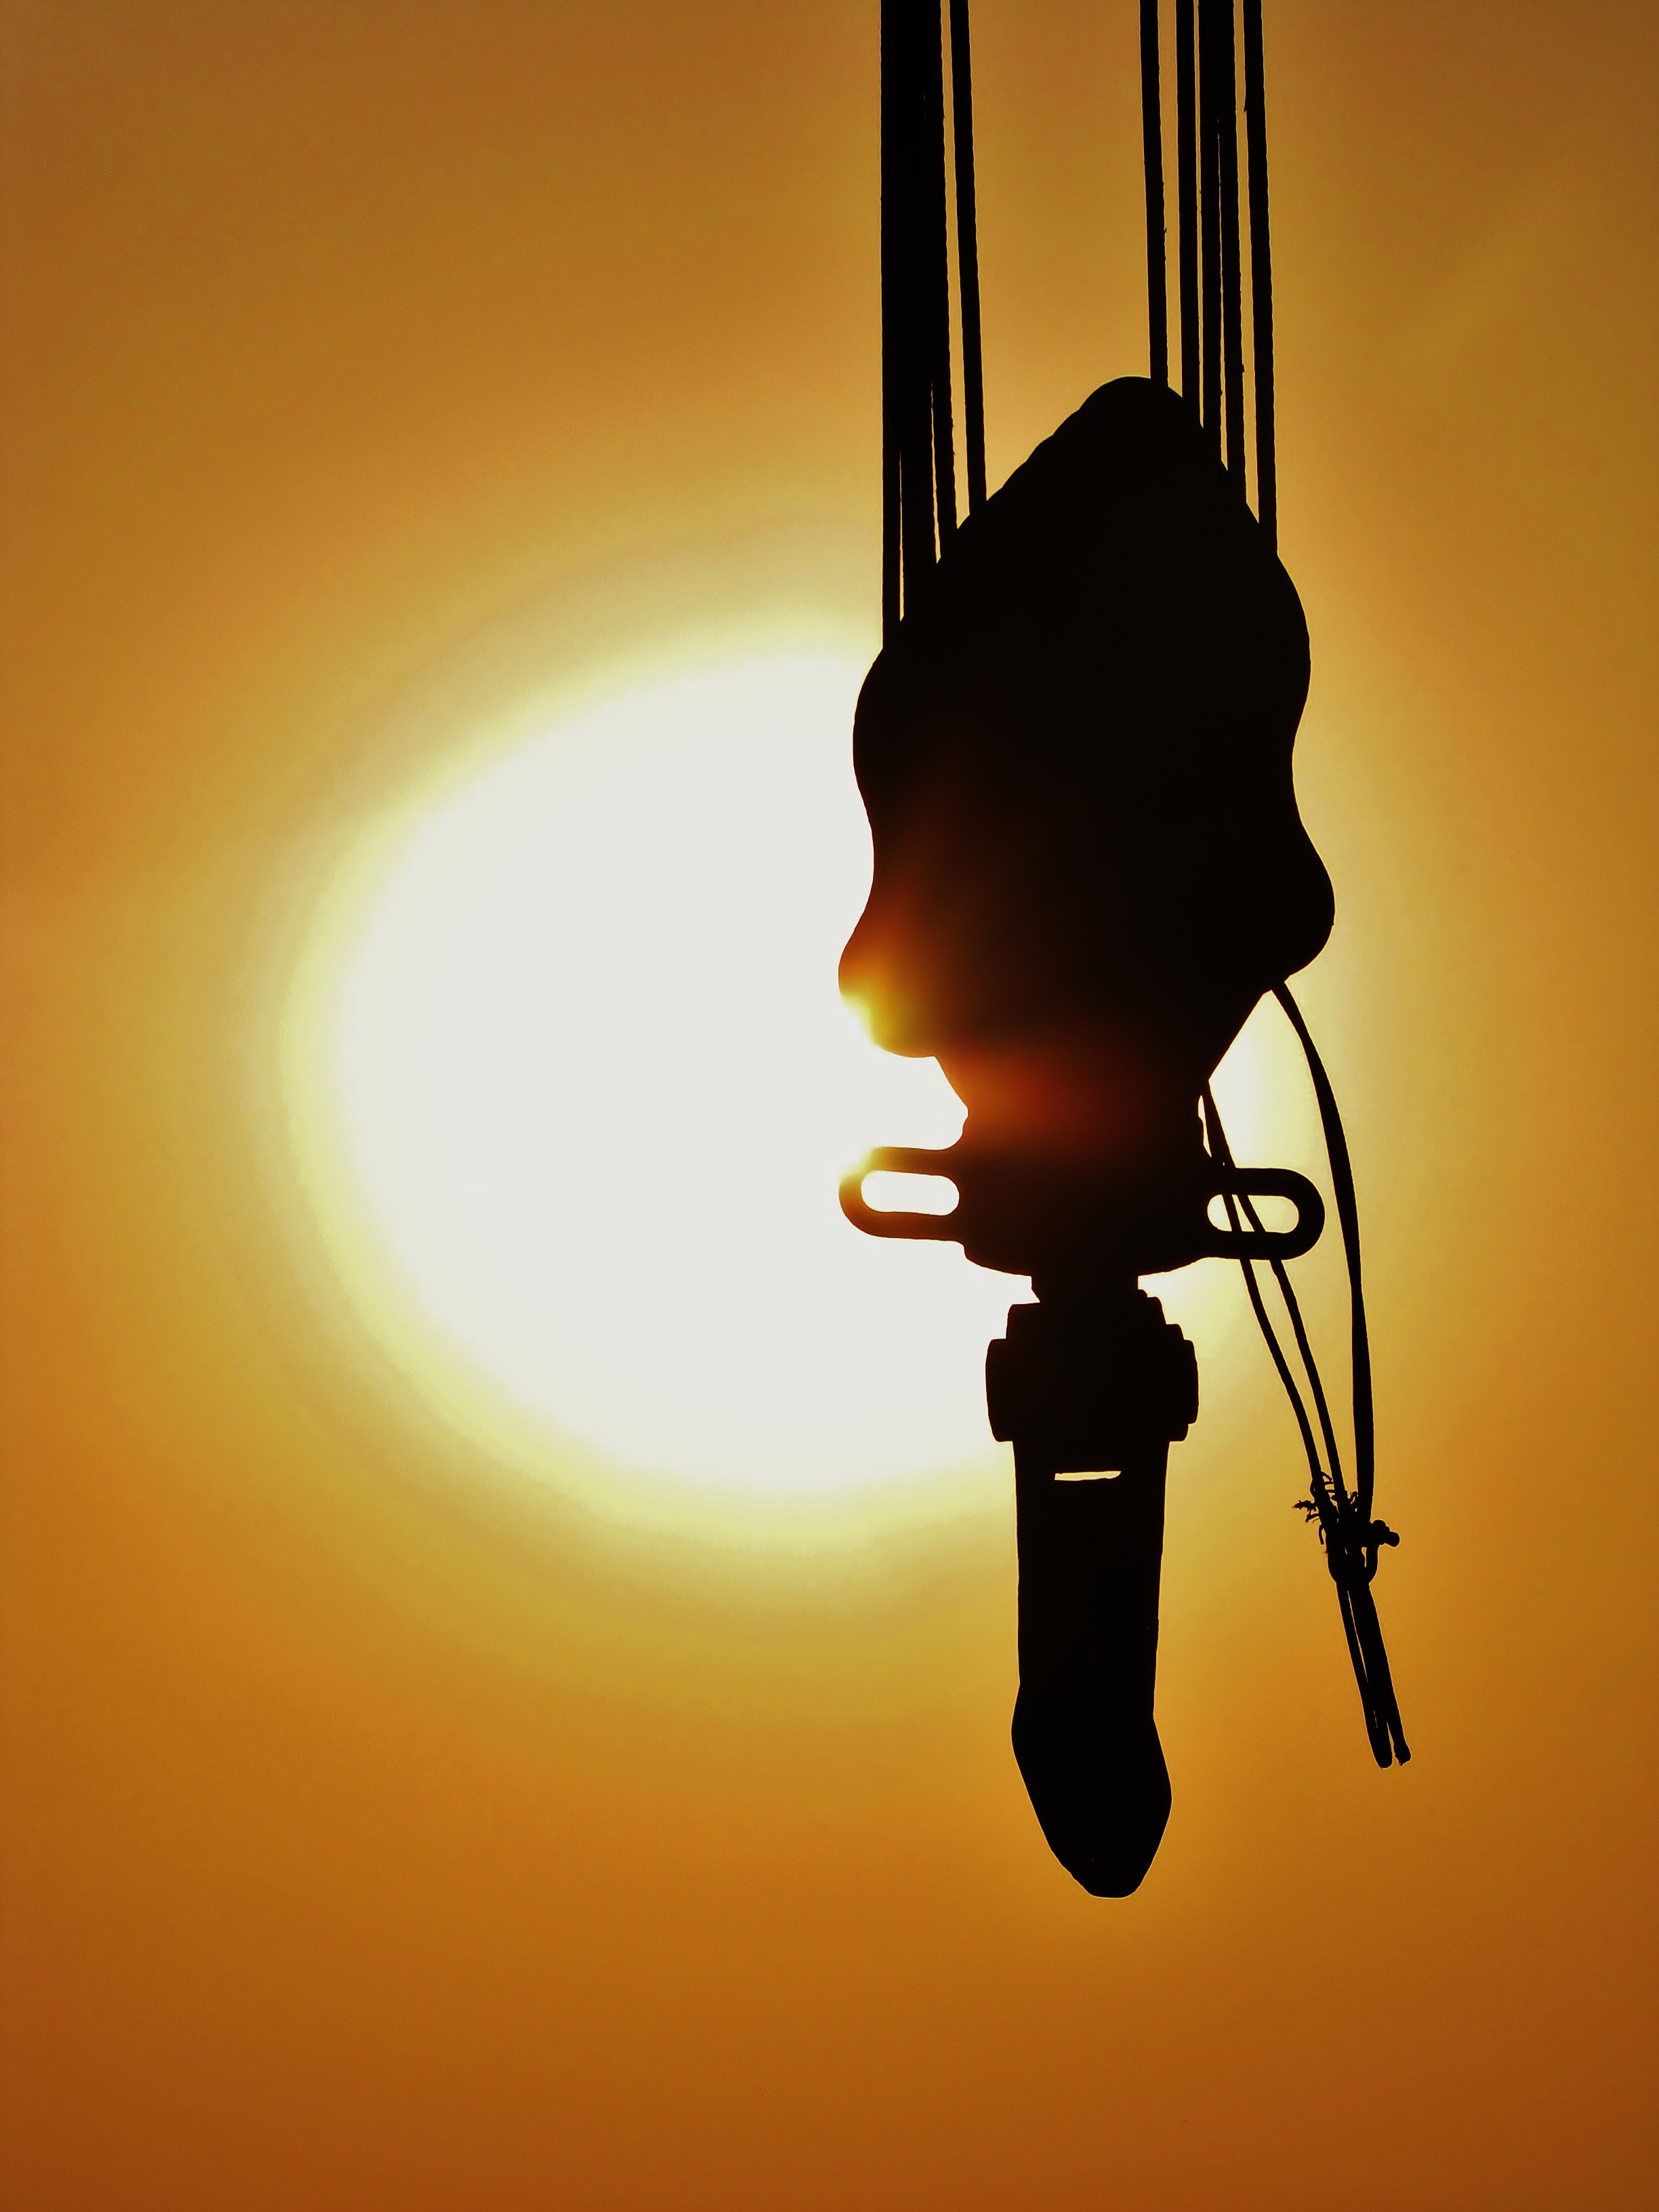
hand, silhouette, light, sunset, sunlight, construction, reflection, shadow, street light, lamp, yellow, lighting, hook, illustration, light fixture, crane, shape, computer wallpaper